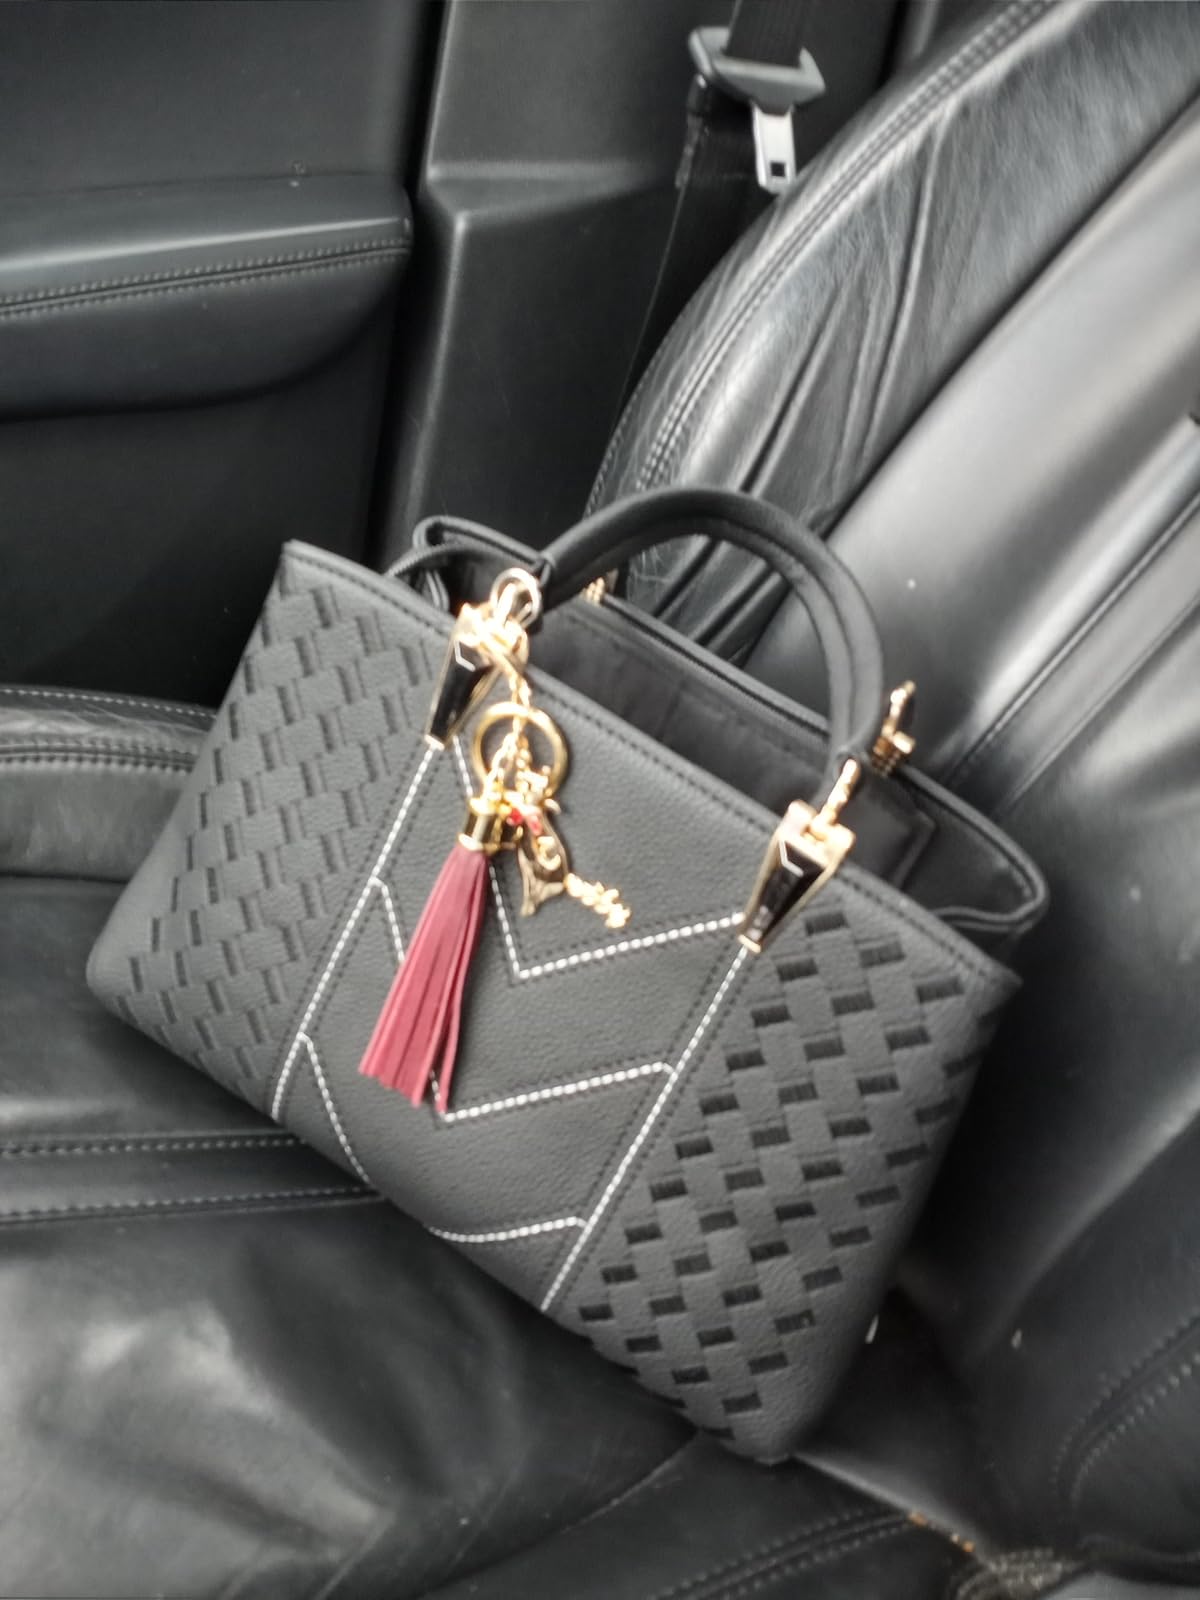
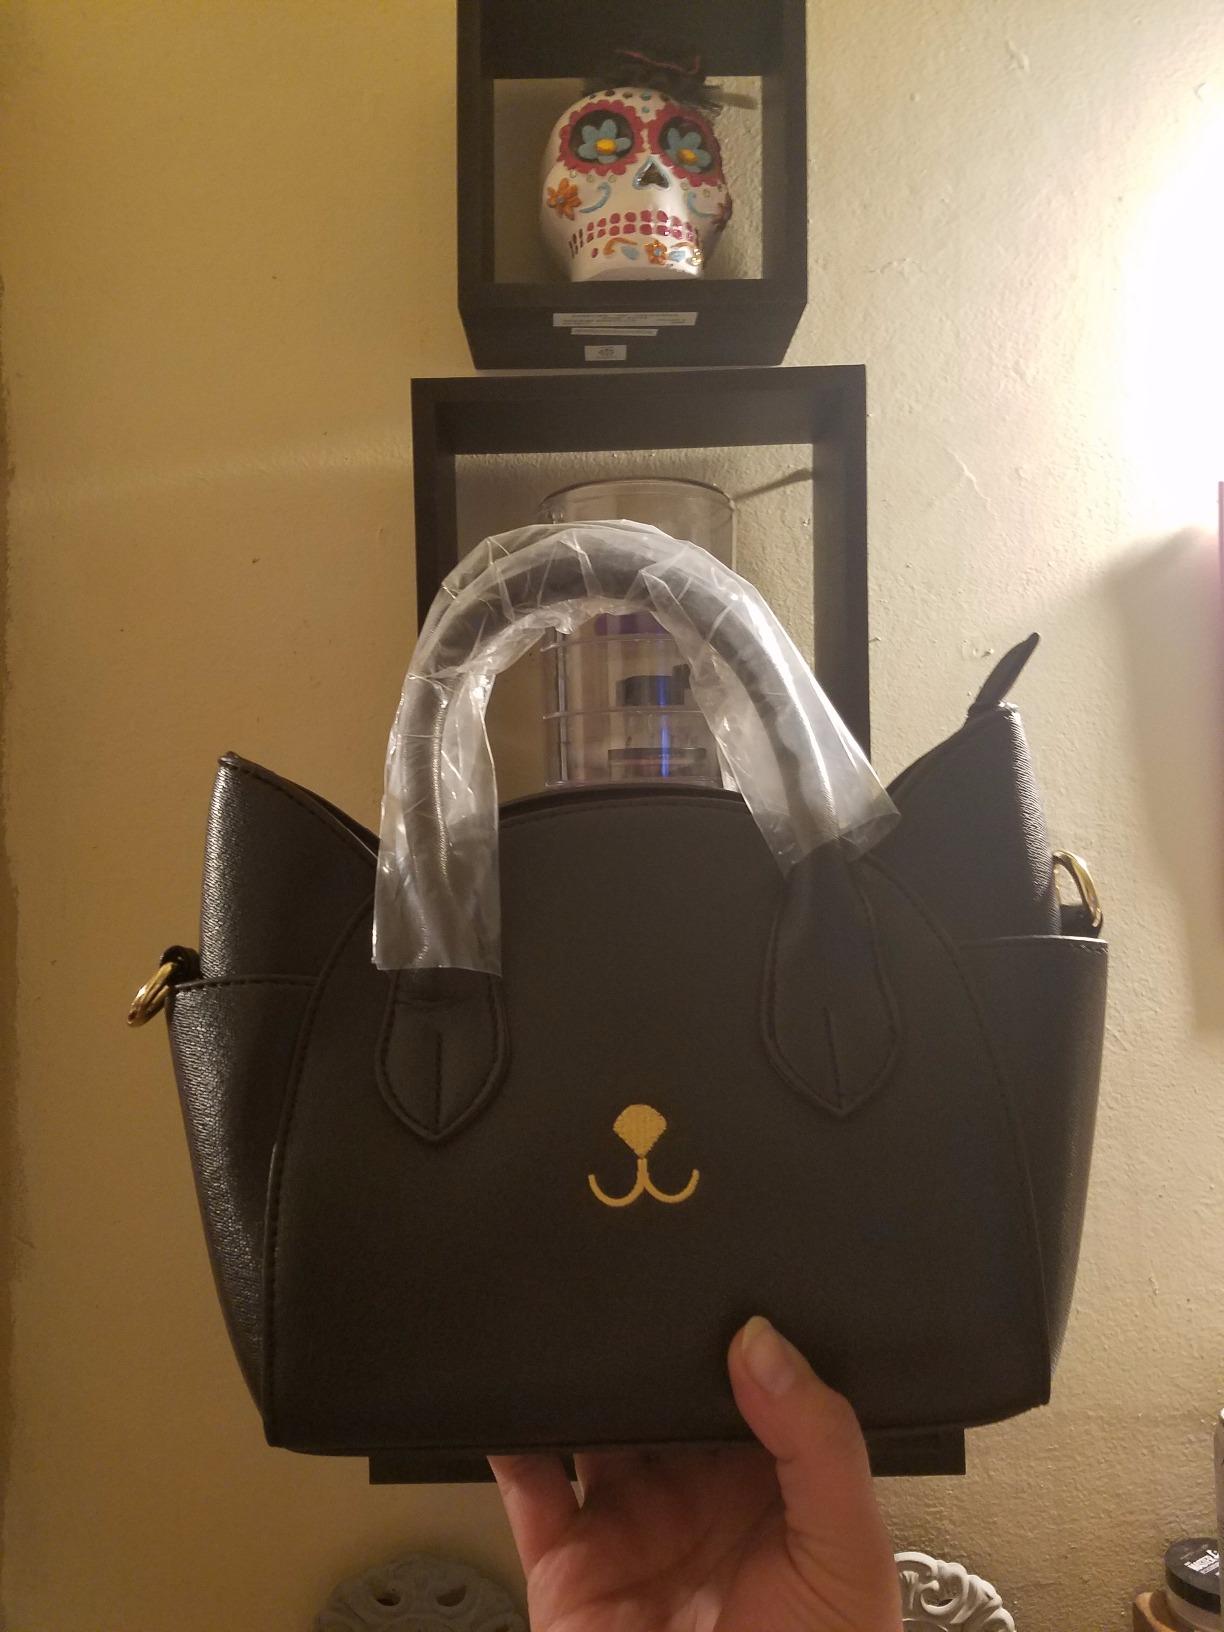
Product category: accessories_handbag
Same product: no